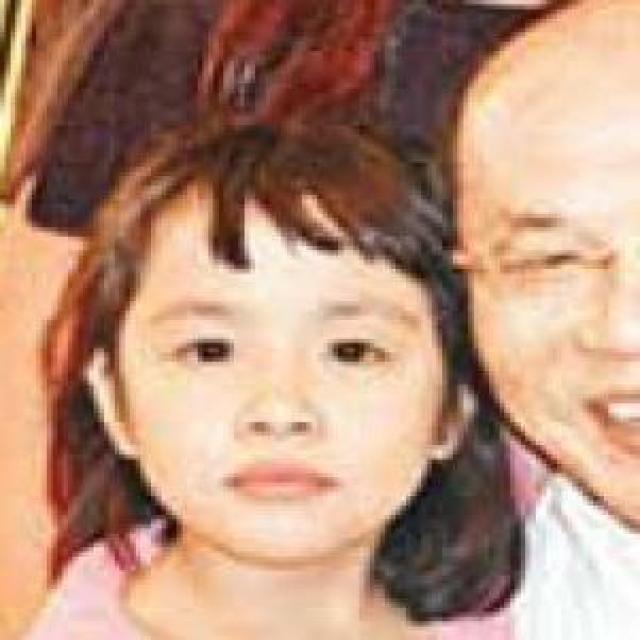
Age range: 0-12